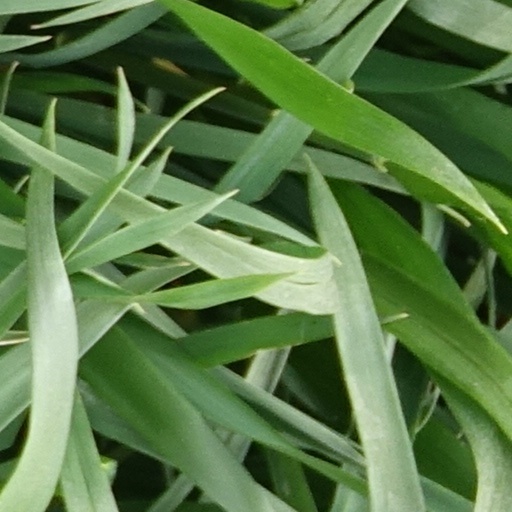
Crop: wheat